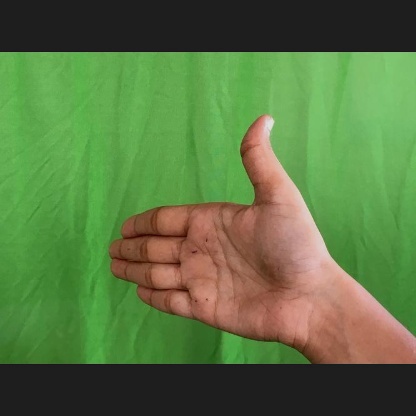
Mudra: Ardhachandran